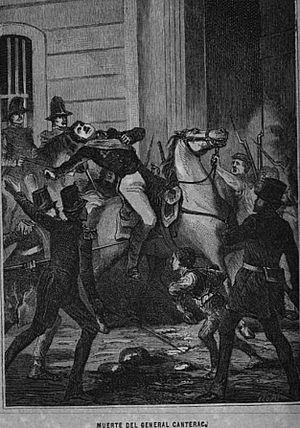
José de Canterac, né Joseph-César Cantérac d'Andiran d'Ornézan est un général espagnol, né à Casteljaloux le 29 juillet 1786, mort à Madrid le 18 janvier 1835.